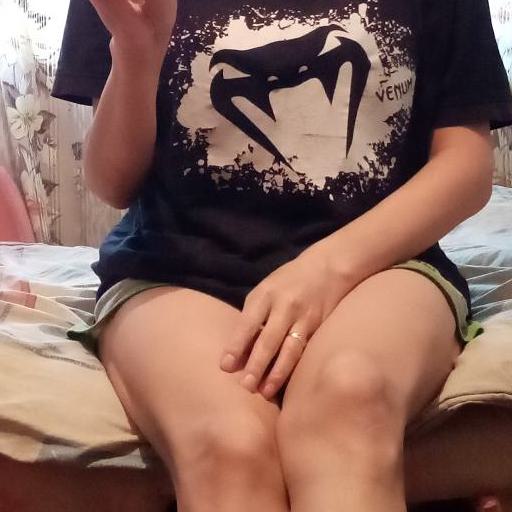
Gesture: no_gesture